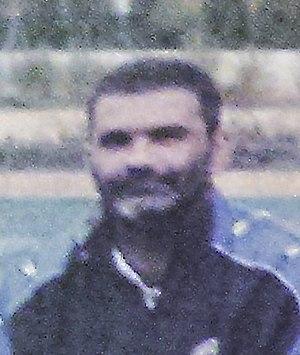
Blaž Slišković est un footballeur international yougoslave d'origine bosnienne, né le 30 mai 1959 à Mostar, désormais reconverti en entraîneur.